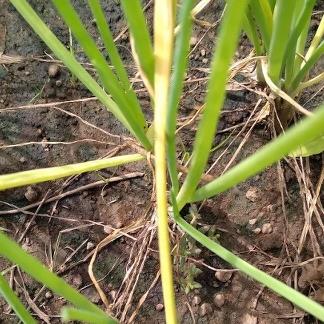
Crop: Onion
Condition: fusarium-d